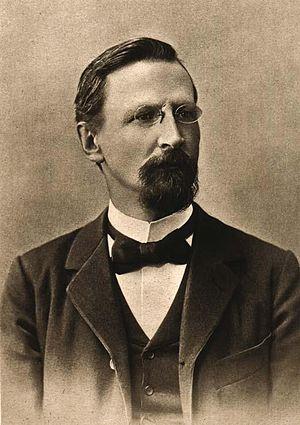
Walter Friedrich Wislicenus, né le 5 novembre 1859 à Halberstadt et mort le 3 octobre 1905 à Strasbourg, est un astronome allemand.